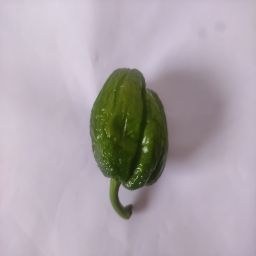
Crop: Bell Pepper
Quality: Ripe